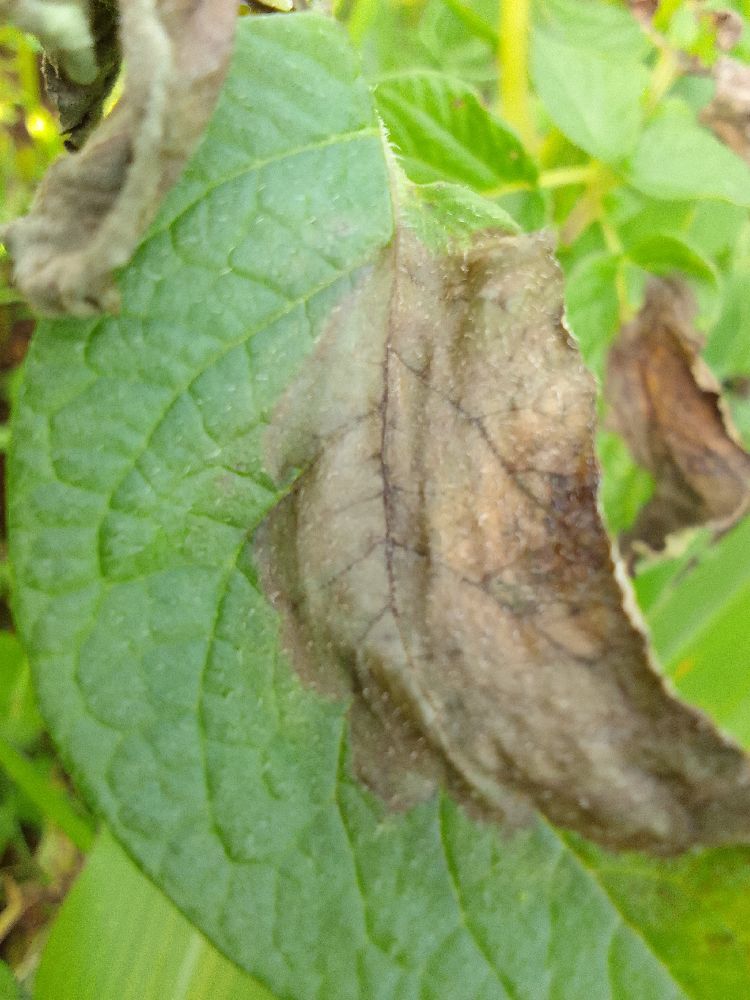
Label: Late blight